Describe the emotion expressed in this image:  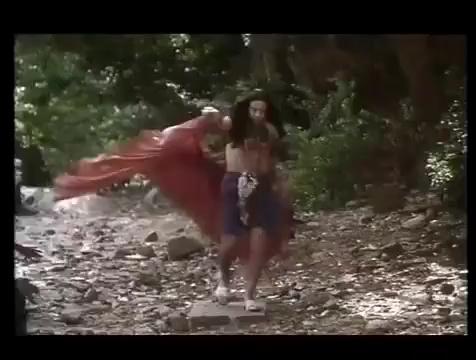
This person displays Pain, valence and arousal with low intensity.